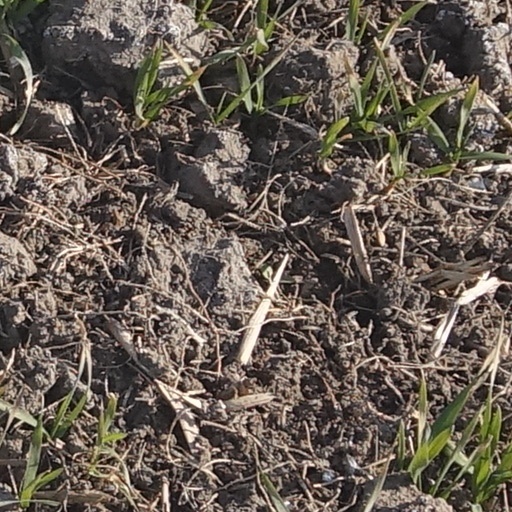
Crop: wheat